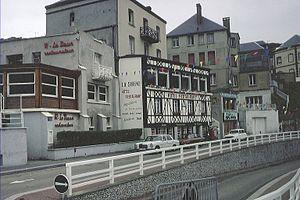
Ault est une commune française située dans le département de la Somme en région Hauts-de-France.